Sofia Central Station

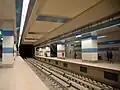
"Central Railway Station" Station on the Sofia Metro

Central Railway Metro Station of the Sofia Metro is located under the boulevard adjacent to the railway station. The entrances of the Metro Station are located on the underpasses of the rail station, and central Bus Station. This stop is part of the M2 (Blue) line.